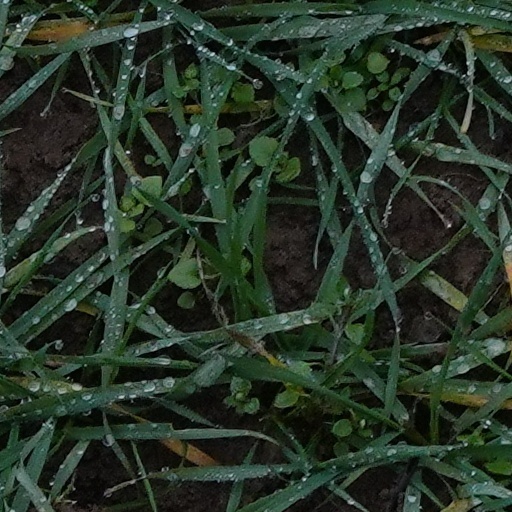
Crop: wheat